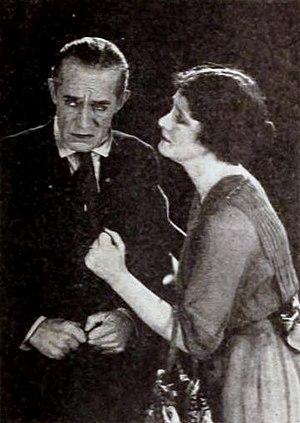
Hérédité est un film muet américain réalisé par Frank Lloyd et sorti en 1921.